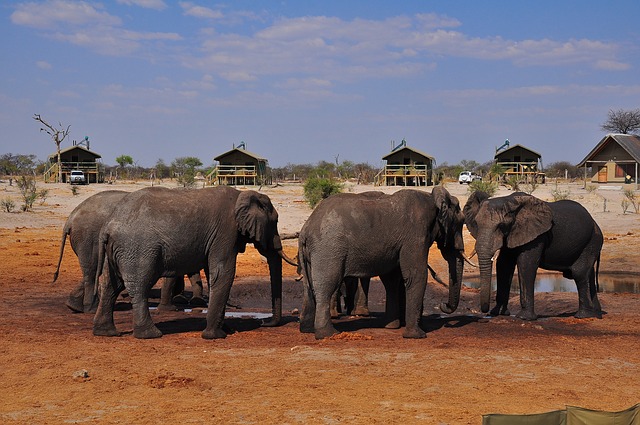
Label: elephant